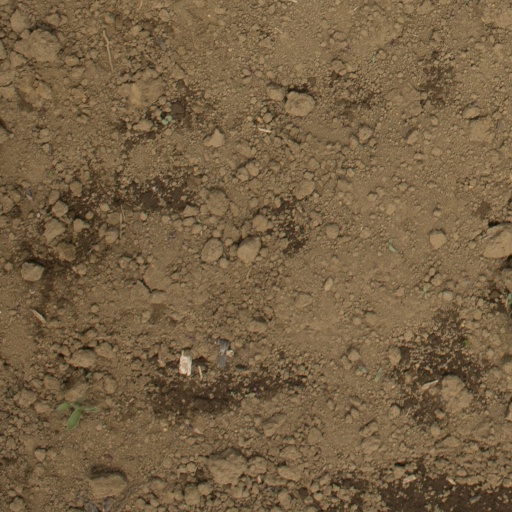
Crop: Jerusalem artichoke